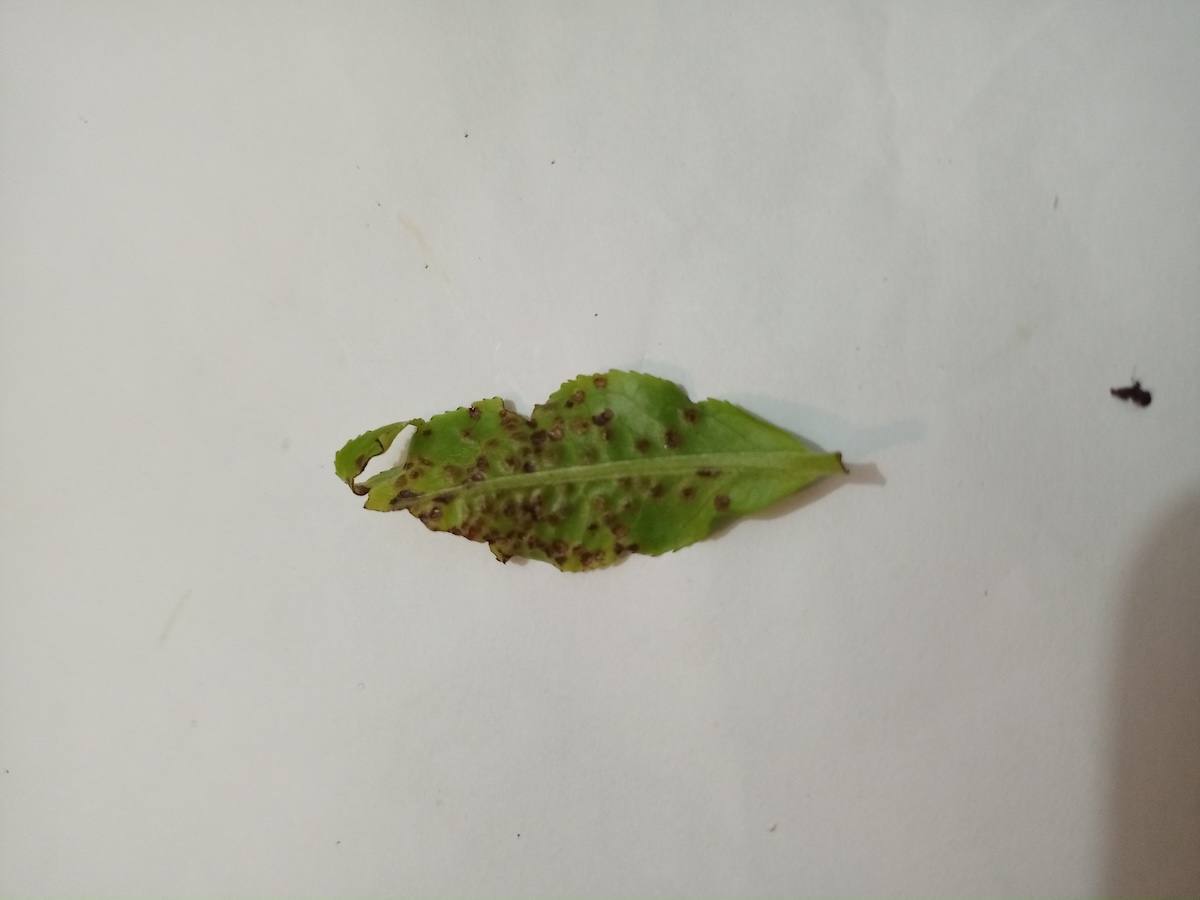
Label: Helopeltis